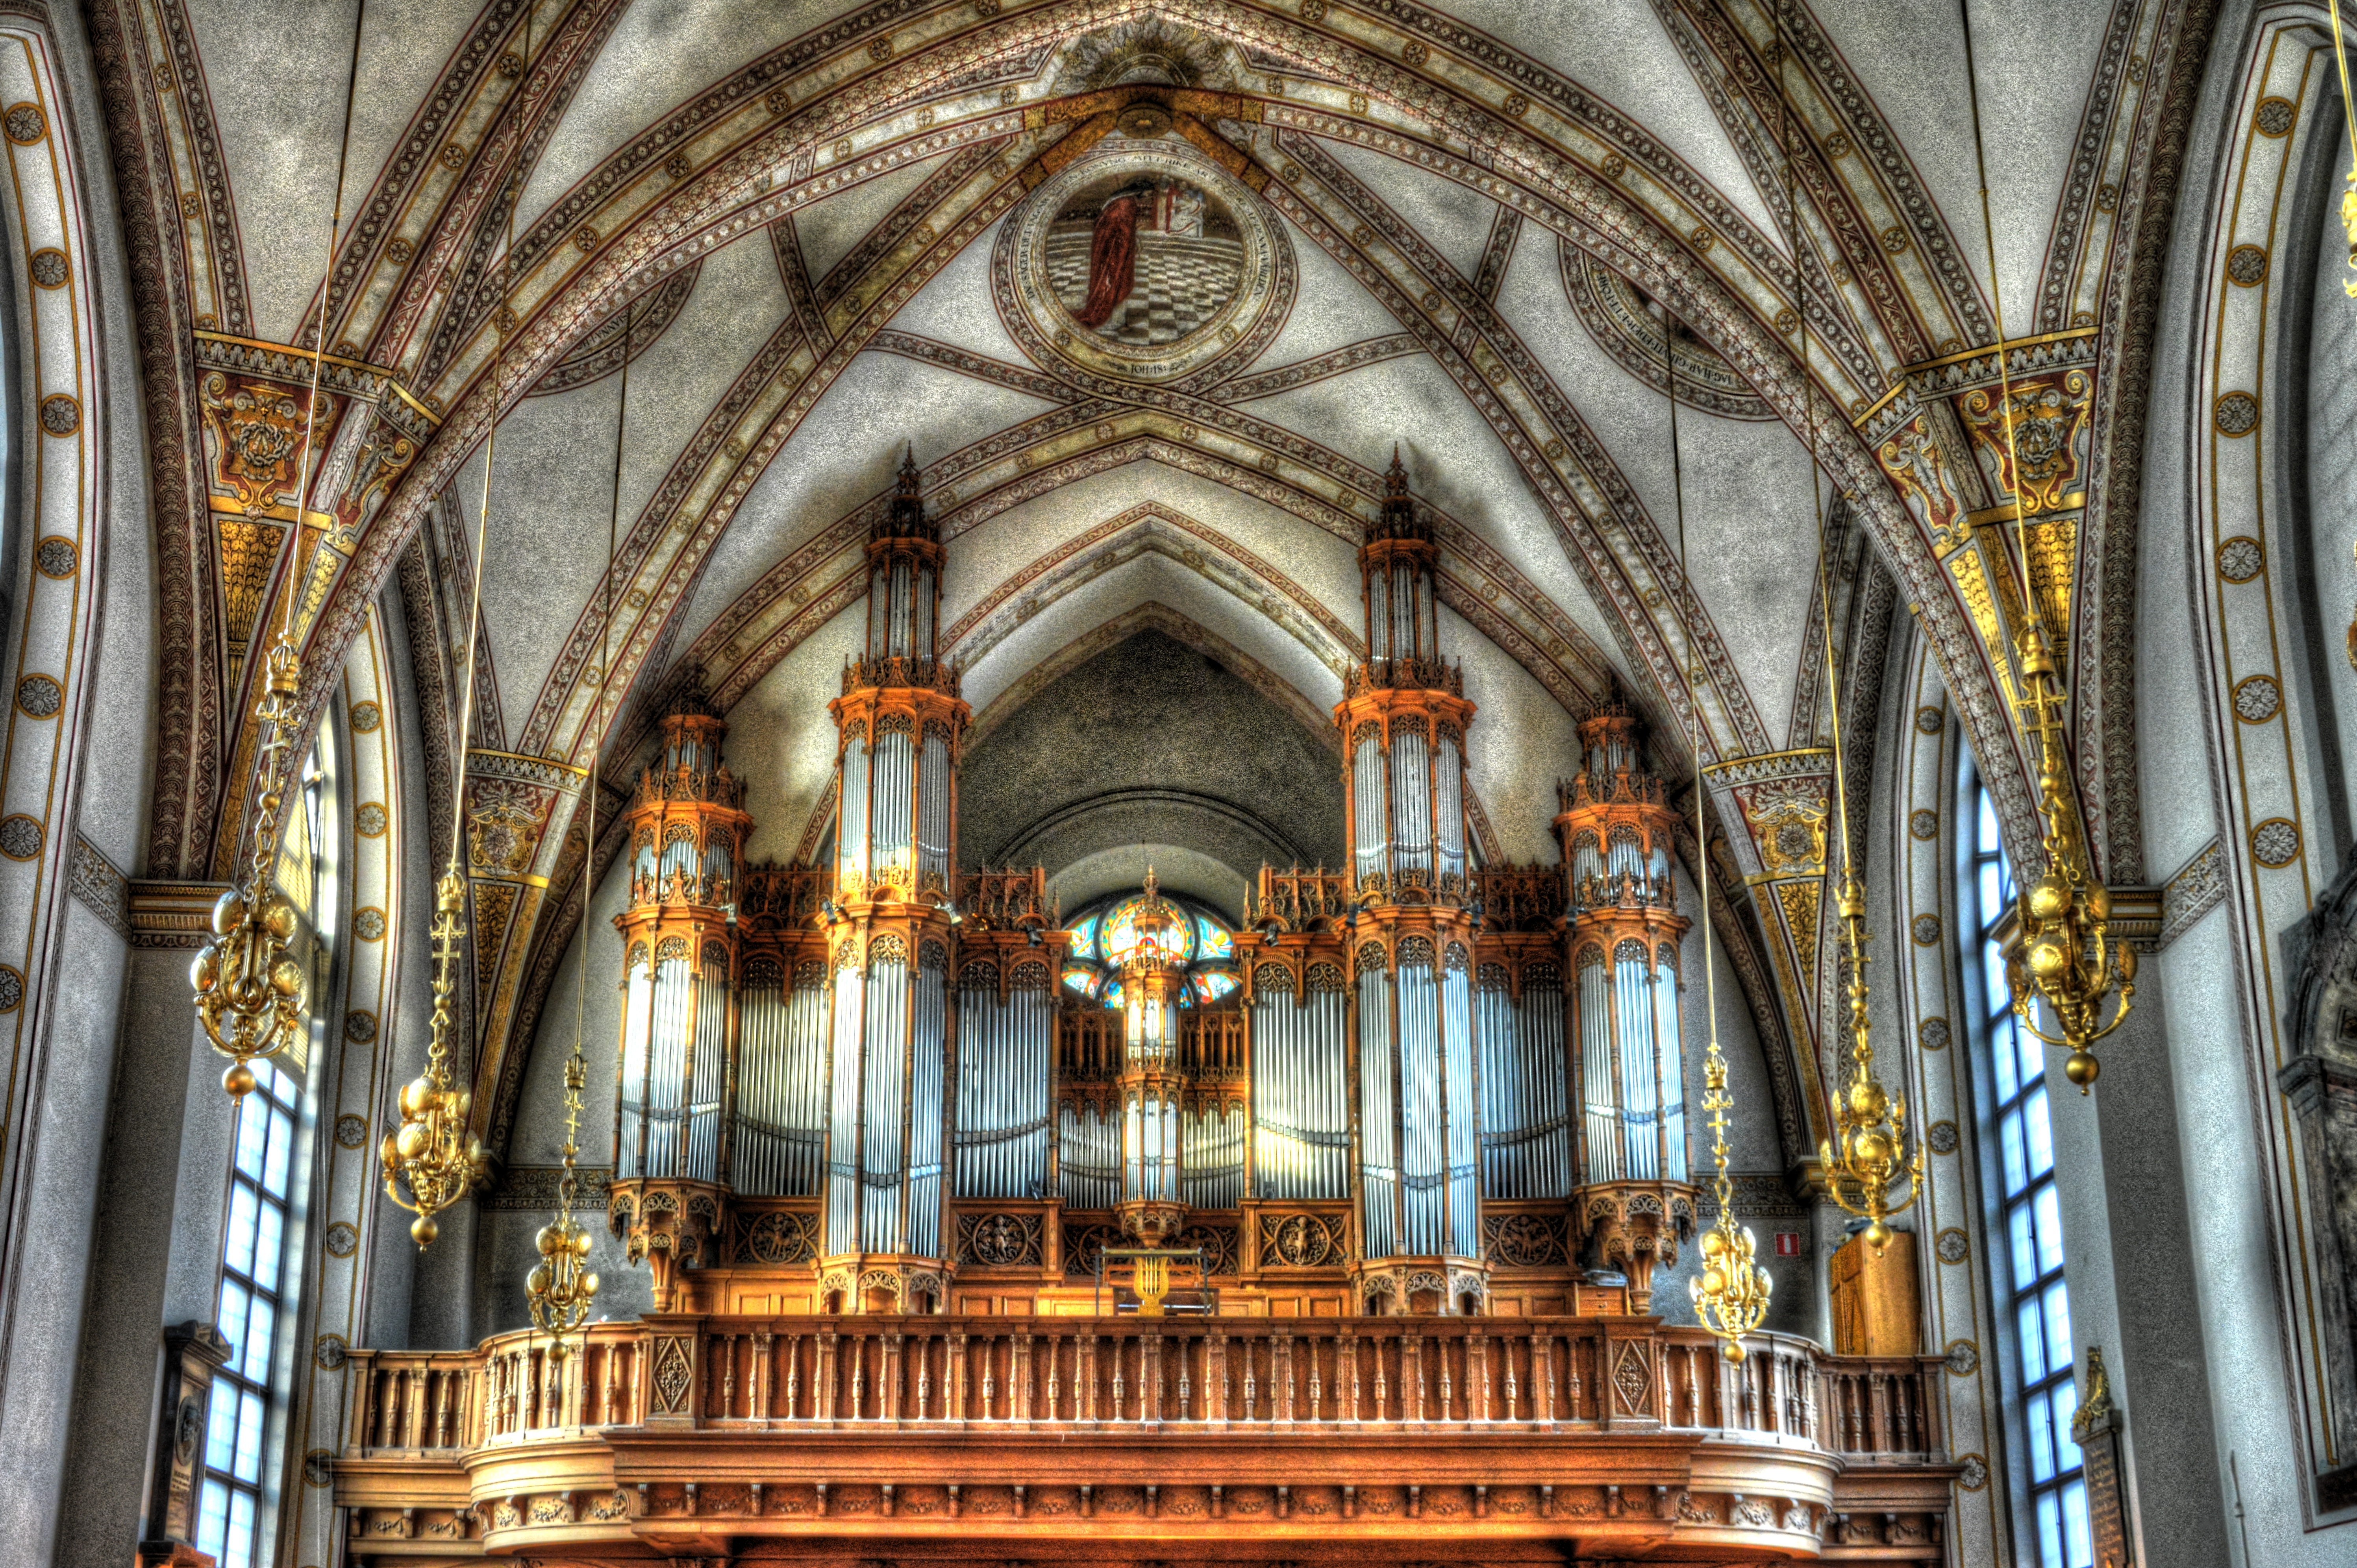
architecture, building, old, facade, church, cathedral, chapel, brick, place of worship, hdr, sweden, synagogue, story, basilica, stockholm, gothic architecture, byzantine architecture, santa clara church